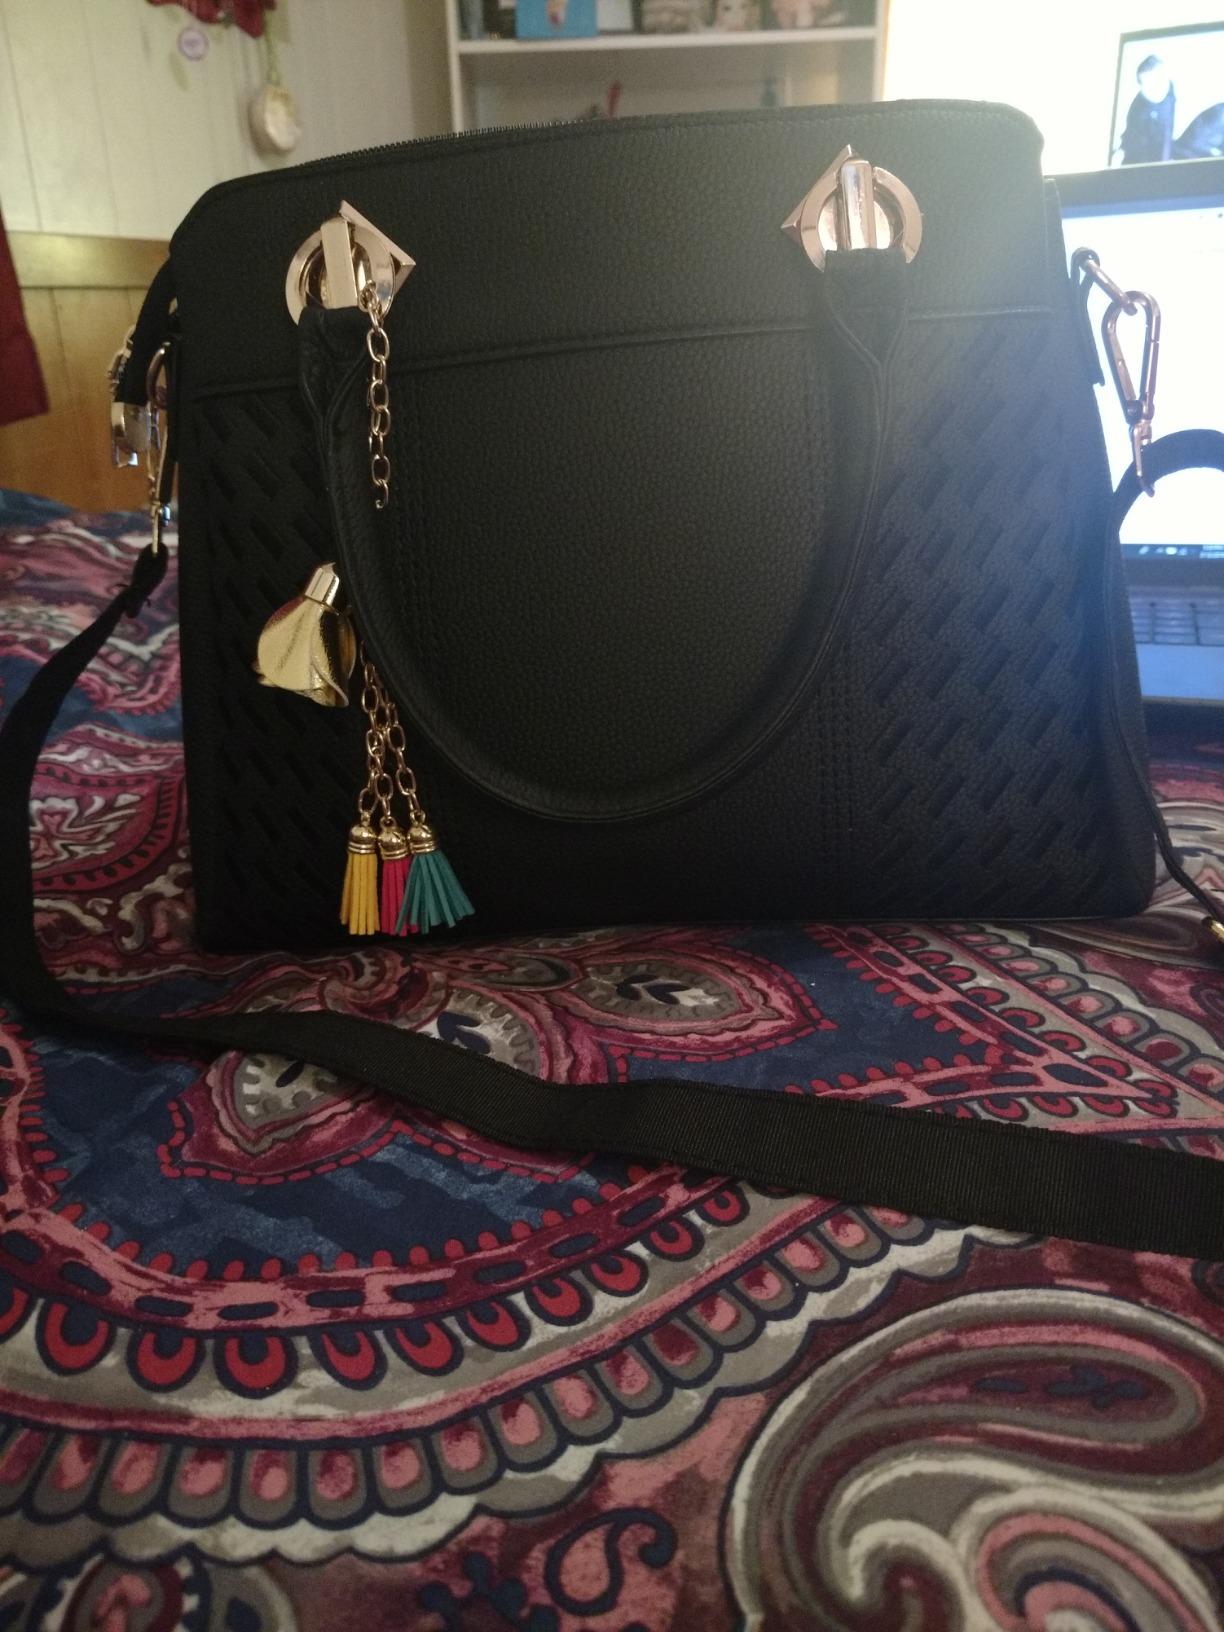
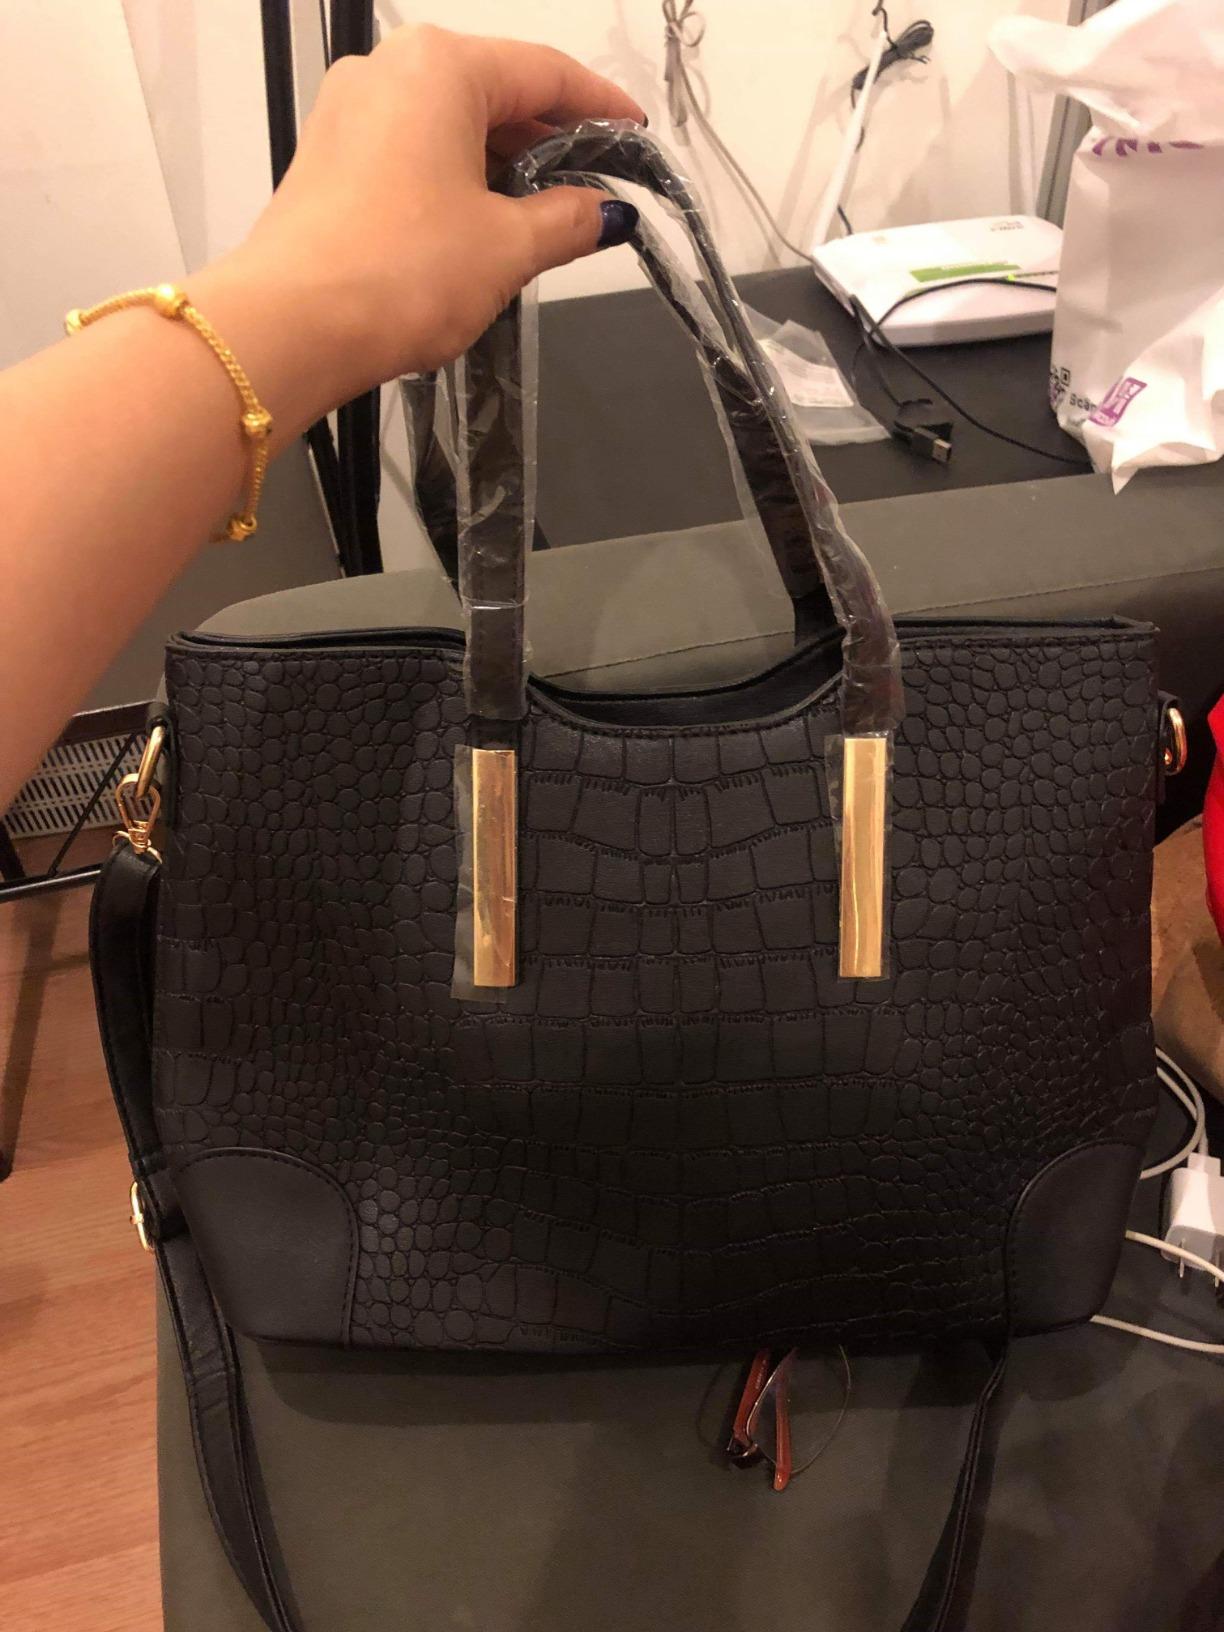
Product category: accessories_handbag
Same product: no